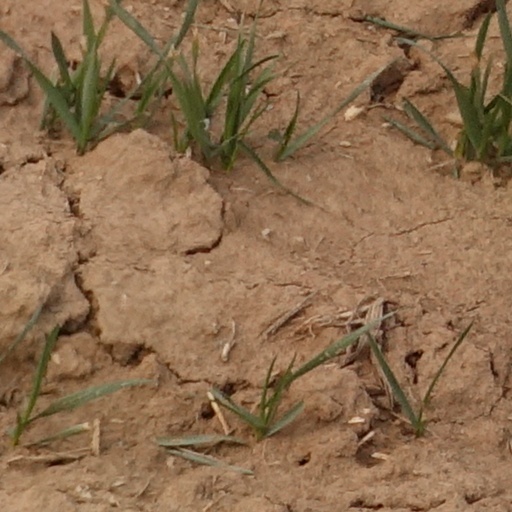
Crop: wheat